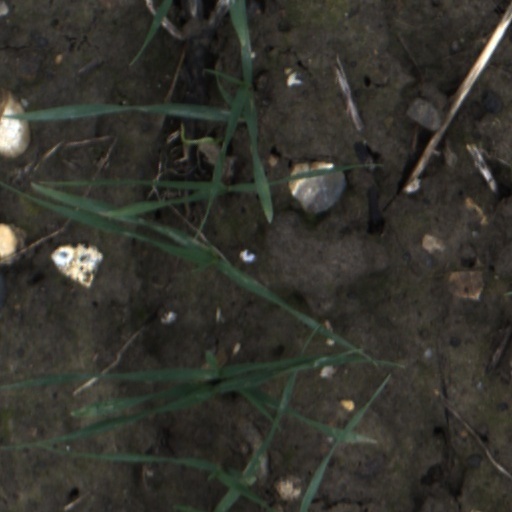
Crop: wheat